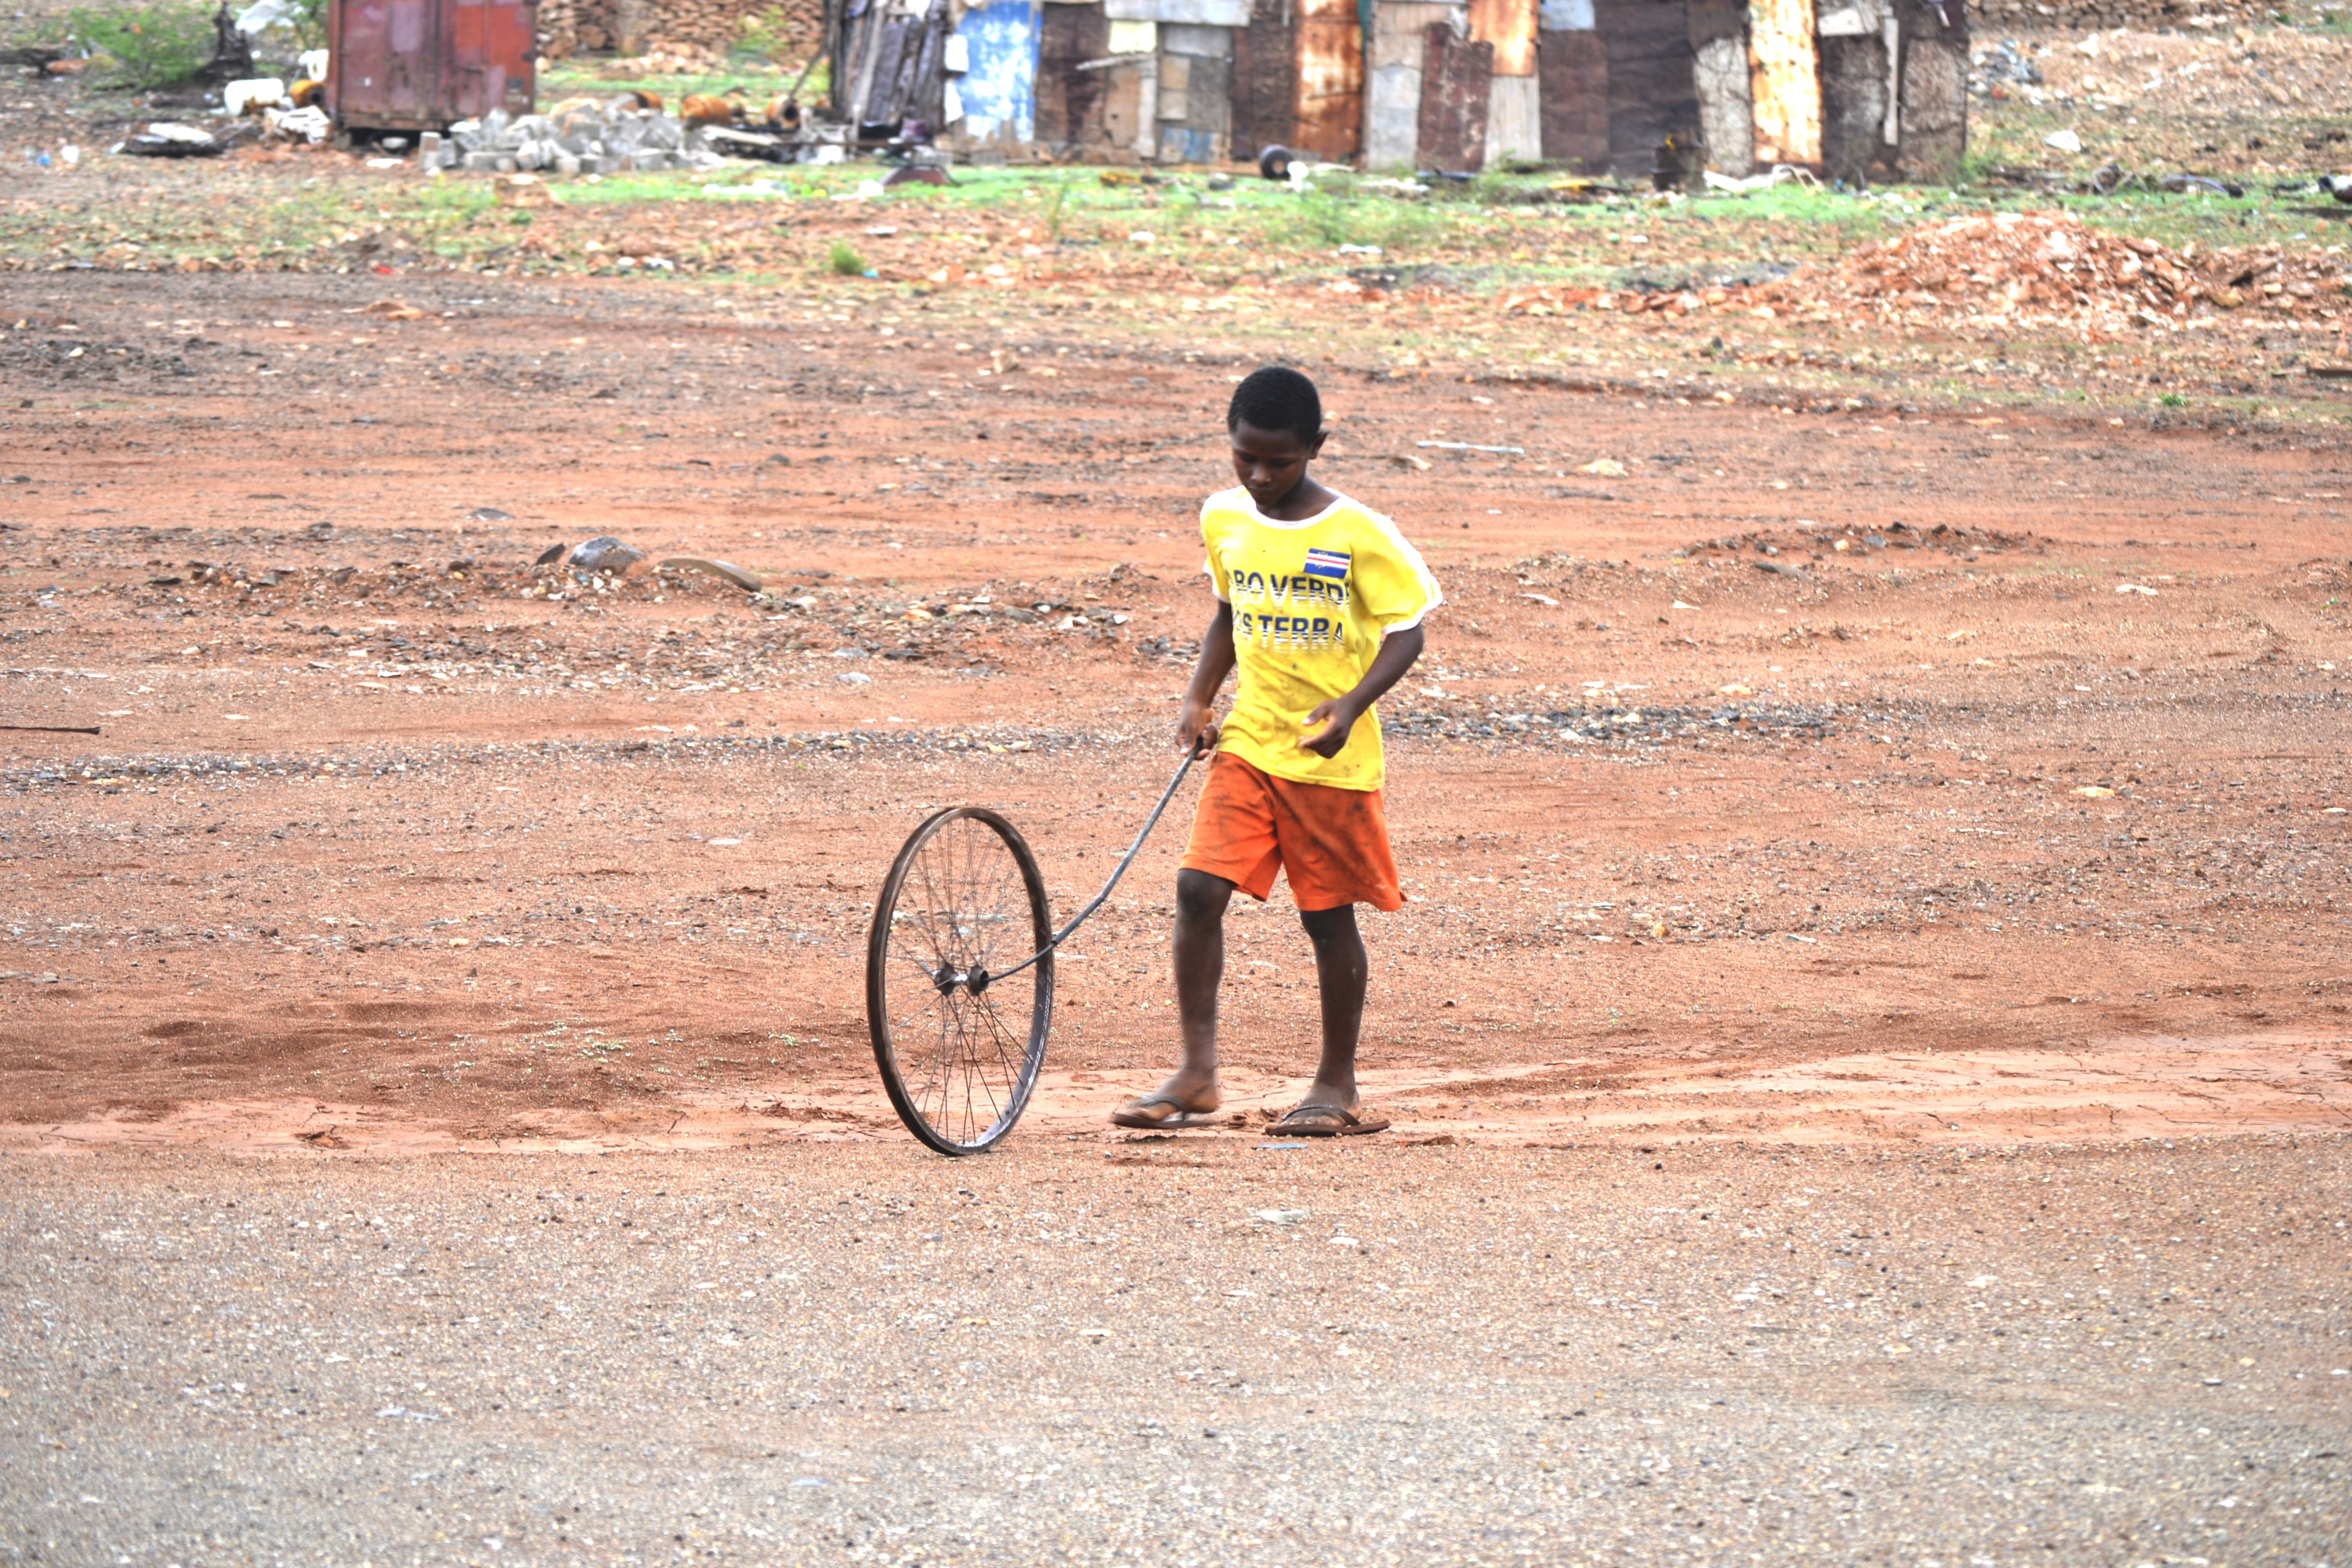
Green Cape, children, playing, poverty, sand, play, vehicle, child, fun, soil, sports equipment, recreation, bicycle, sports